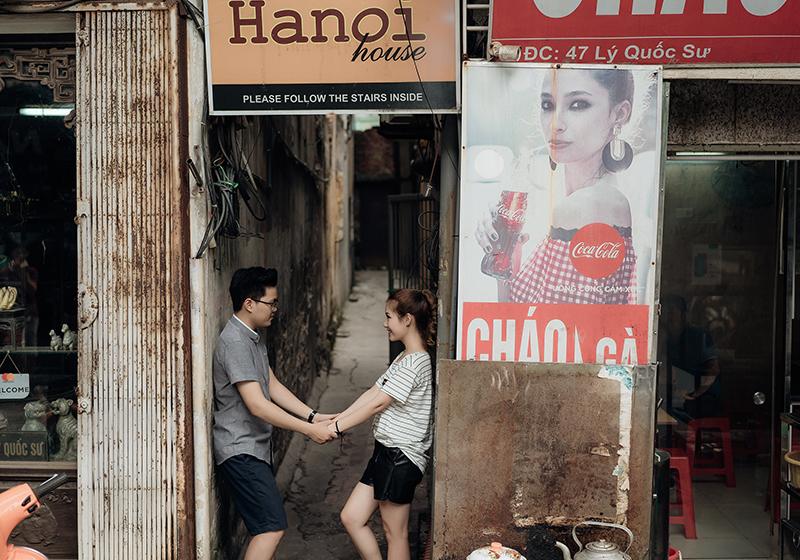
chàng trai và cô gái đang nắm tay nhau ở đầu con hẻm